Key System

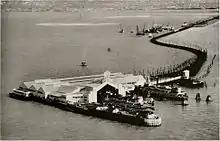
The new ferry terminal on the Key System Mole in 1933. The old ferry terminal and the end of the mole had been destroyed by a fire and explosion earlier in the year.

Following the Great Crash of 1929, a holding company called the Railway Equipment & Realty Co. was created, with the subsidiary Key System Ltd running the commuter trains. In 1938, the name became the Key System.